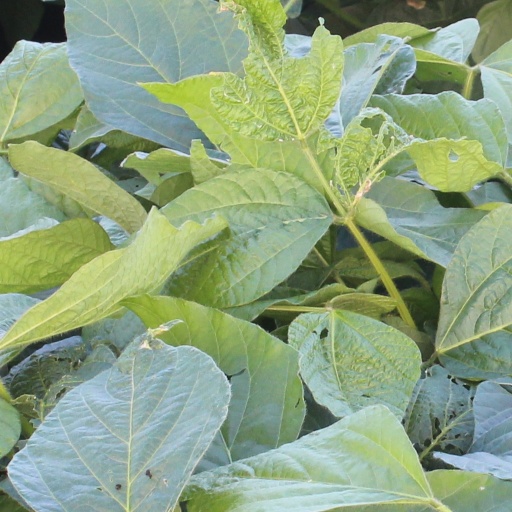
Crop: soybean